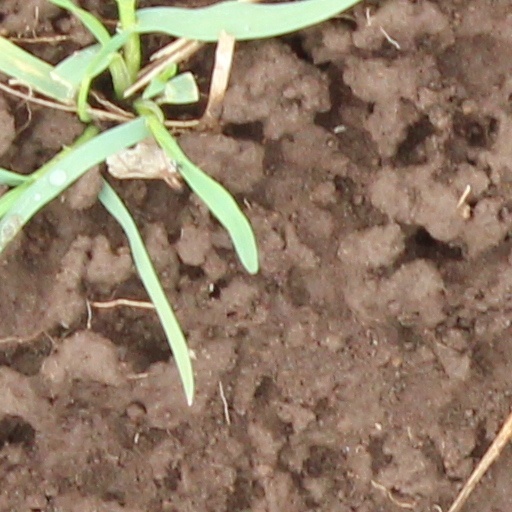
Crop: wheat